Vasile Paraschiv

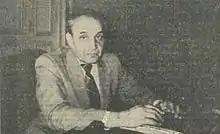
Paraschiv in 1990

Vasile Paraschiv (April 3, 1928 – February 4, 2011) was a Romanian social and political activist.